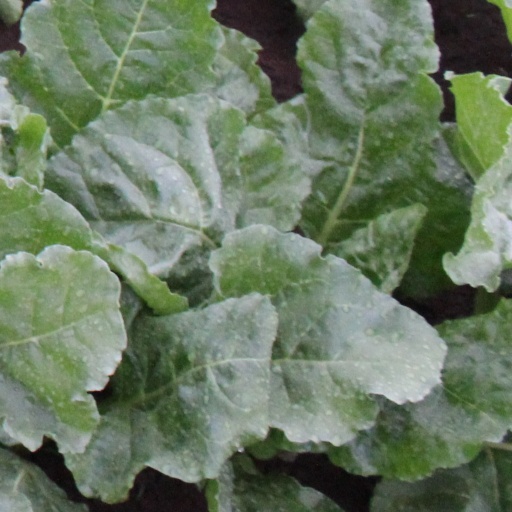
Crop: sugar beet